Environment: real
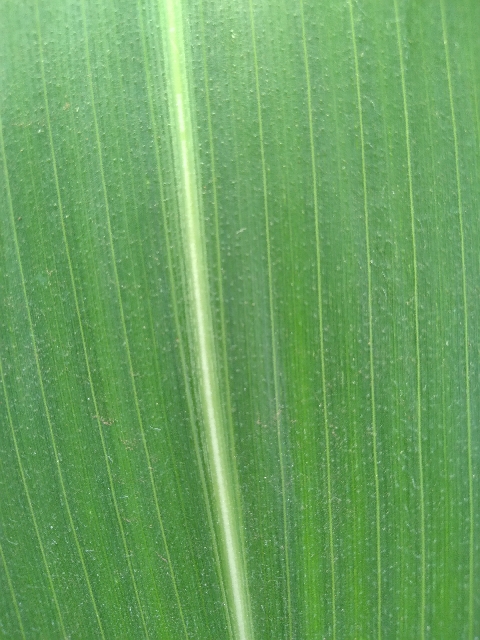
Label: healthy